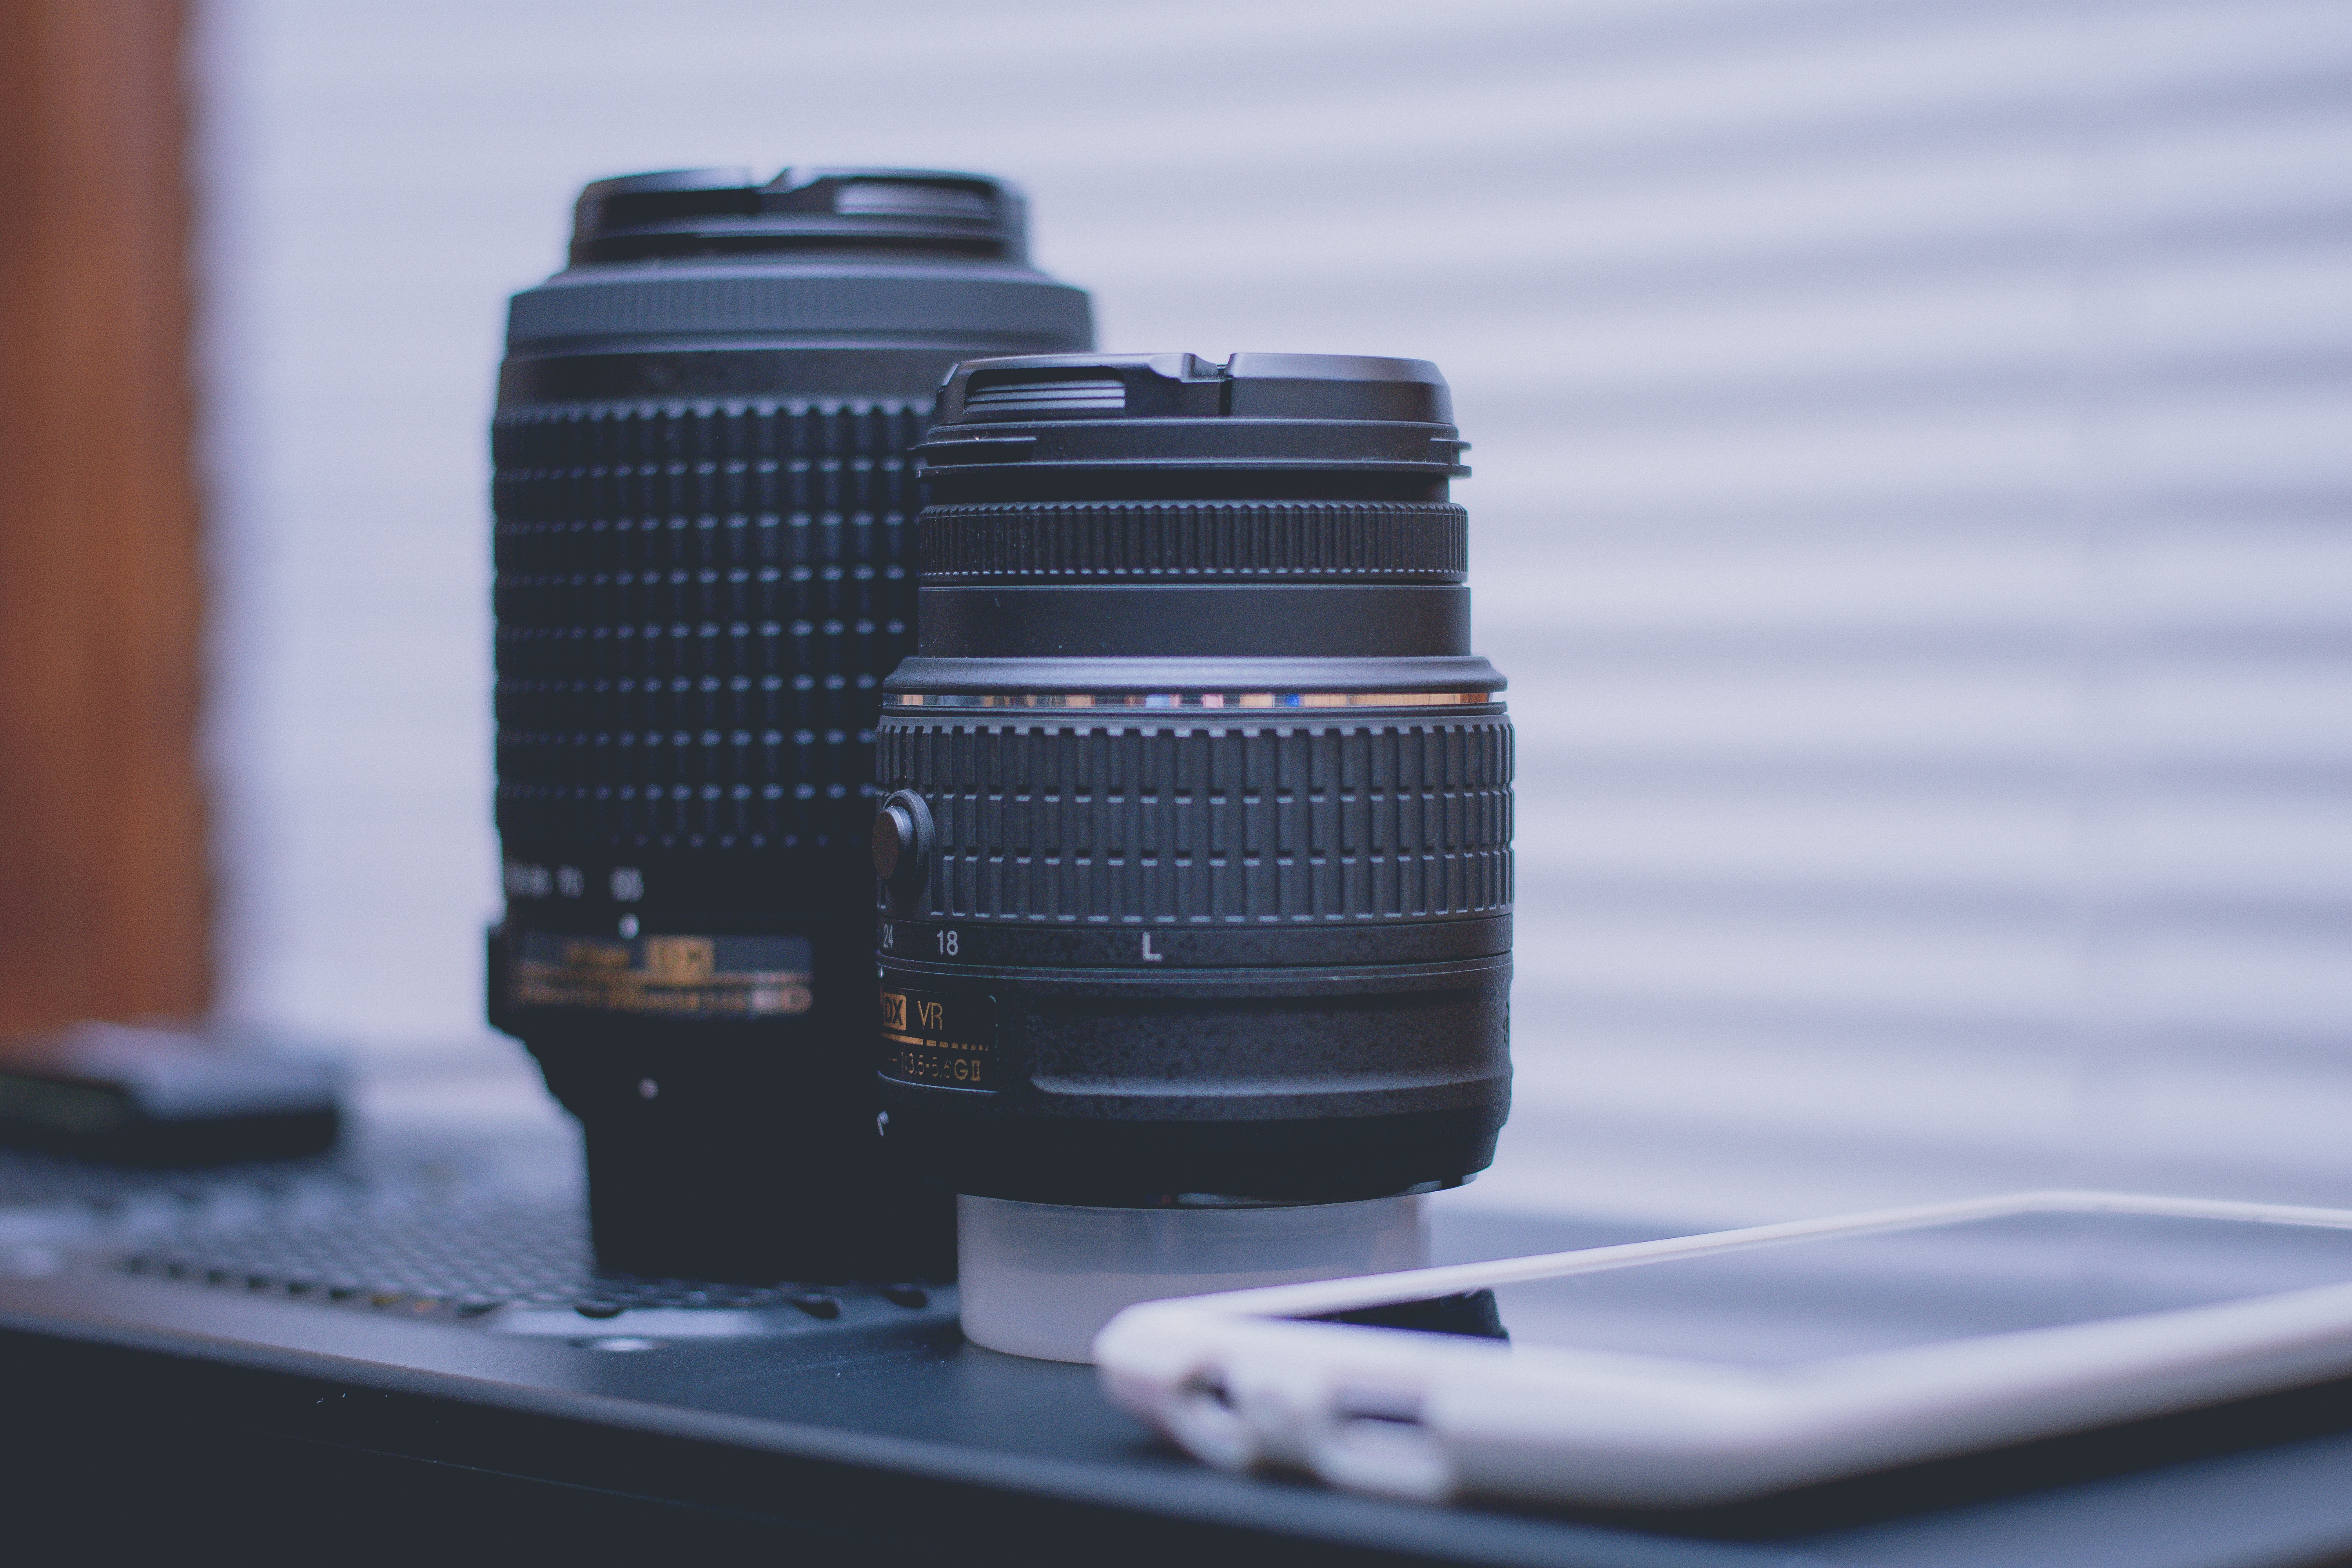
technology, camera, lens, product, camera lens, single lens reflex camera, cameras optics